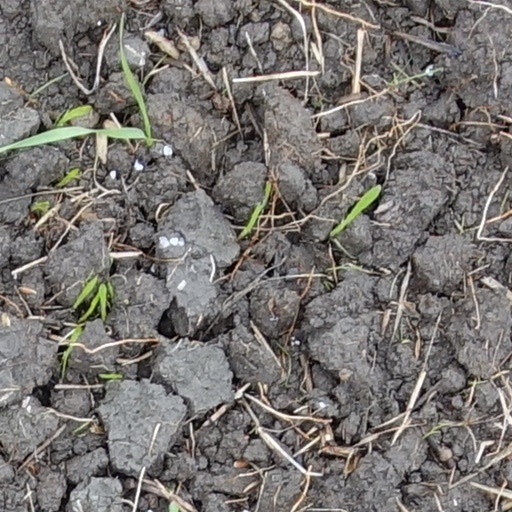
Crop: wheat